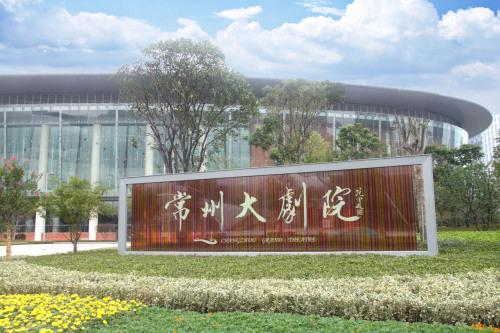
地标名称：常州保利大剧院
所在城市：常州市·新北区